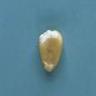
Maize quality: Bad